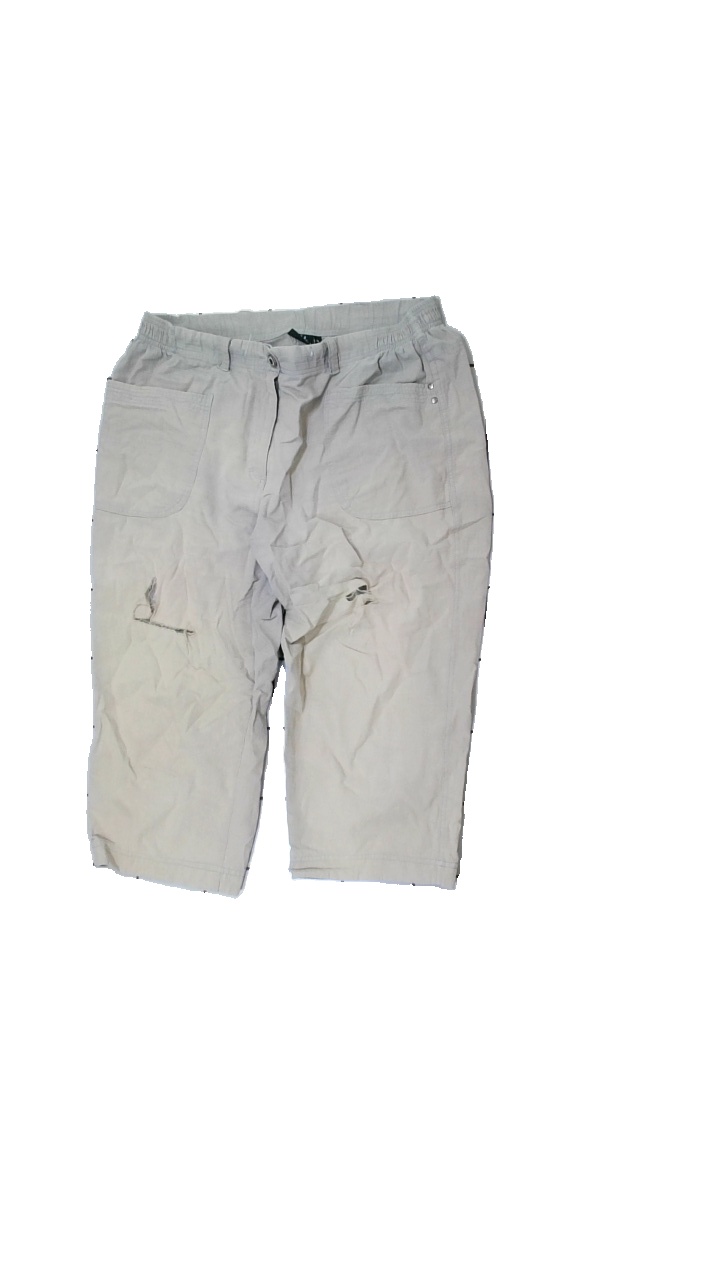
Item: Trousers (Ladies)
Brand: Isolde
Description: Beige cropped trousers
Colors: Beige
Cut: Cropped
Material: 100% Cotton
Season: All
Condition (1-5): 1
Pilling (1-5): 5
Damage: hole
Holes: Major
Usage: Reuse
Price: <50